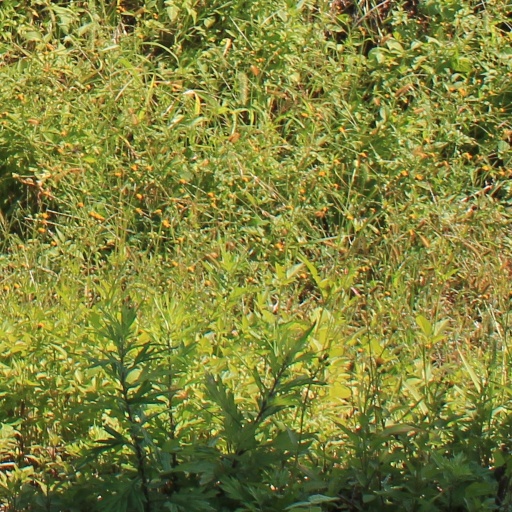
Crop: grape